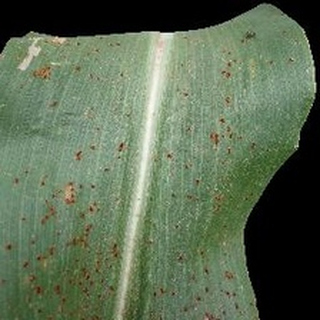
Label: corn_common_rust